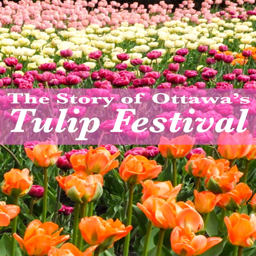
every year , the city erupts in colour as tulips spring from the earth .